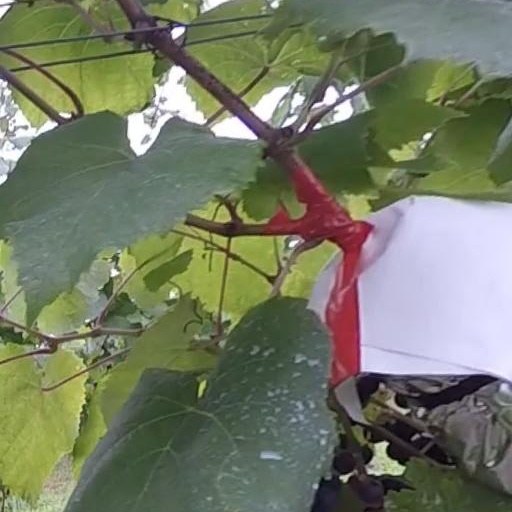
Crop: grape